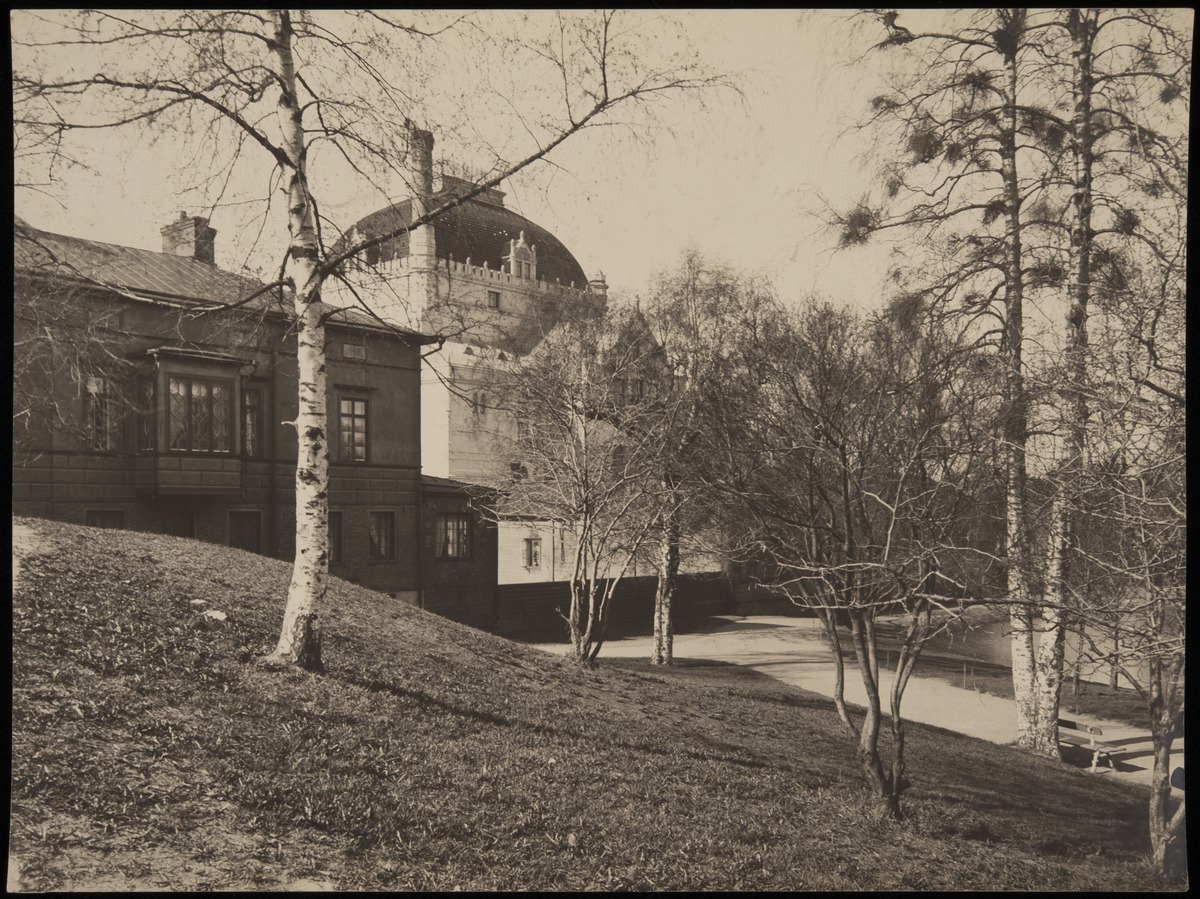
Kaisaniemen puisto, vasemmalla Mikonkatu 22 ja taustalla vasemmalla Kansallisteatteri, oikealla joutsenlampi
sisällön kuvaus: Kaisaniemen puisto, vasemmalla Mikonkatu 22 ja taustalla vasemmalla Kansallisteatteri, oikealla joutsenlampi. mustavalkoinen
Kuvaaja: Rosenbröijer, A.E., valokuvaaja
Ajankohta: kuvausaika 02.07.1902
Paikka: Suomi, Uusimaa, Helsinki, Mikonkatu 22. Puutarhakatu. Kaisaniemi
Aiheet: viheralueet puistot, puut, vesistöt lammet, rakennukset kivirakennukset puurakennukset teatterirakennukset asuinrakennukset, kadunkalusteet penkit, aidat